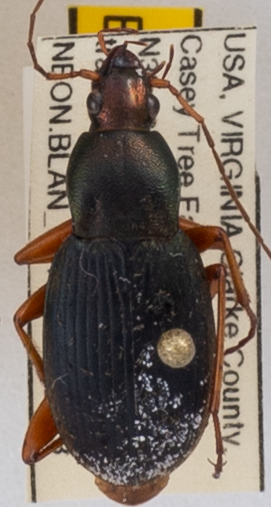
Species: Chlaenius aestivus
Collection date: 2019-08-13
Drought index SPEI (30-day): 0.17
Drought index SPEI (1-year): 2.09
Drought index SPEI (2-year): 2.09